Spellbound (1945 film)

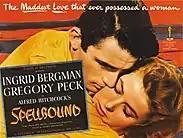
Poster for "Spellbound"

Selznick originally wanted Joseph Cotten, Dorothy McGuire, and Paul Lukas to play the roles ultimately portrayed by Peck, Bergman, and Chekhov, respectively. Greta Garbo was considered for the role of Dr. Constance Petersen. Hitchcock wanted Joseph Cotten to portray Dr. Murchison. Selznick also wanted Jennifer Jones to portray Dr. Petersen but Hitchcock objected.